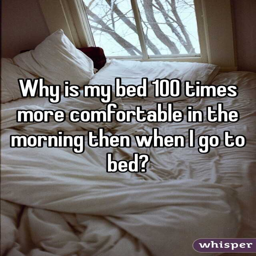
why is my bed times more comfortable in the morning then when i go to bed ?